The Day Shall Dawn

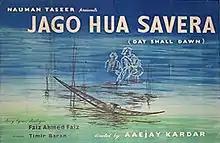
Film poster

The Day Shall Dawn (Jago Hua Savera) is a 1959 Pakistani Bengali drama film directed by A. J. Kardar. The film was selected as the Pakistani entry for the Best Foreign Language Film at the 32nd Academy Awards, but was not accepted as a nominee. It was also entered into the 1st Moscow International Film Festival where it won a Golden Medal. The film was featured in British Film Institute's 2002 critics' poll of "Top ten Pakistani films of all times".